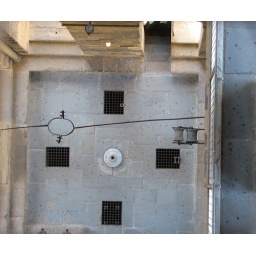
This required standing over a wooden grate, which was exceptionally freaky but adrenal.